Ramen

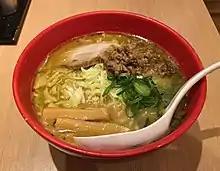
ramen

Similar to Chinese soup bases, ramen soup is generally made from chicken or pork, though vegetable and fish stock is also used. This base stock is often combined with dashi stock components such as katsuobushi (skipjack tuna flakes), niboshi (dried baby sardines), saba bushi (mackerel flakes), shiitake, and kombu (kelp). Ramen stock is usually divided into two categories: chintan and paitan.